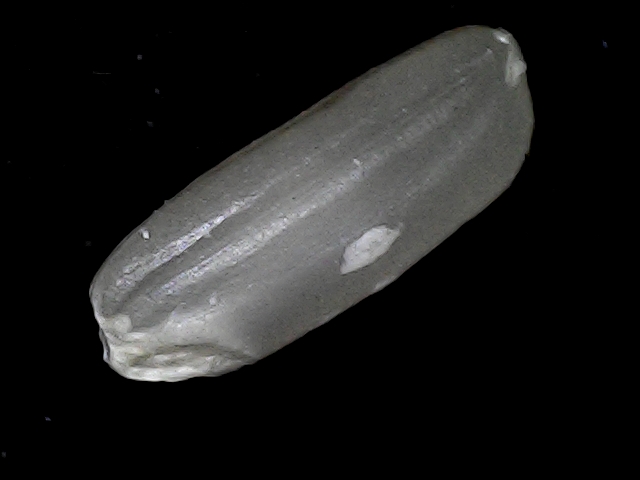
Rice variety: BD79